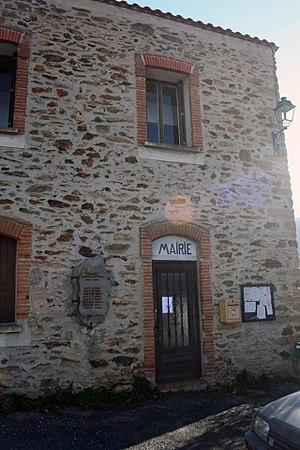
La mairie de Glorianes.
Glorianes est une commune française située dans le département des Pyrénées-Orientales, en région Occitanie.